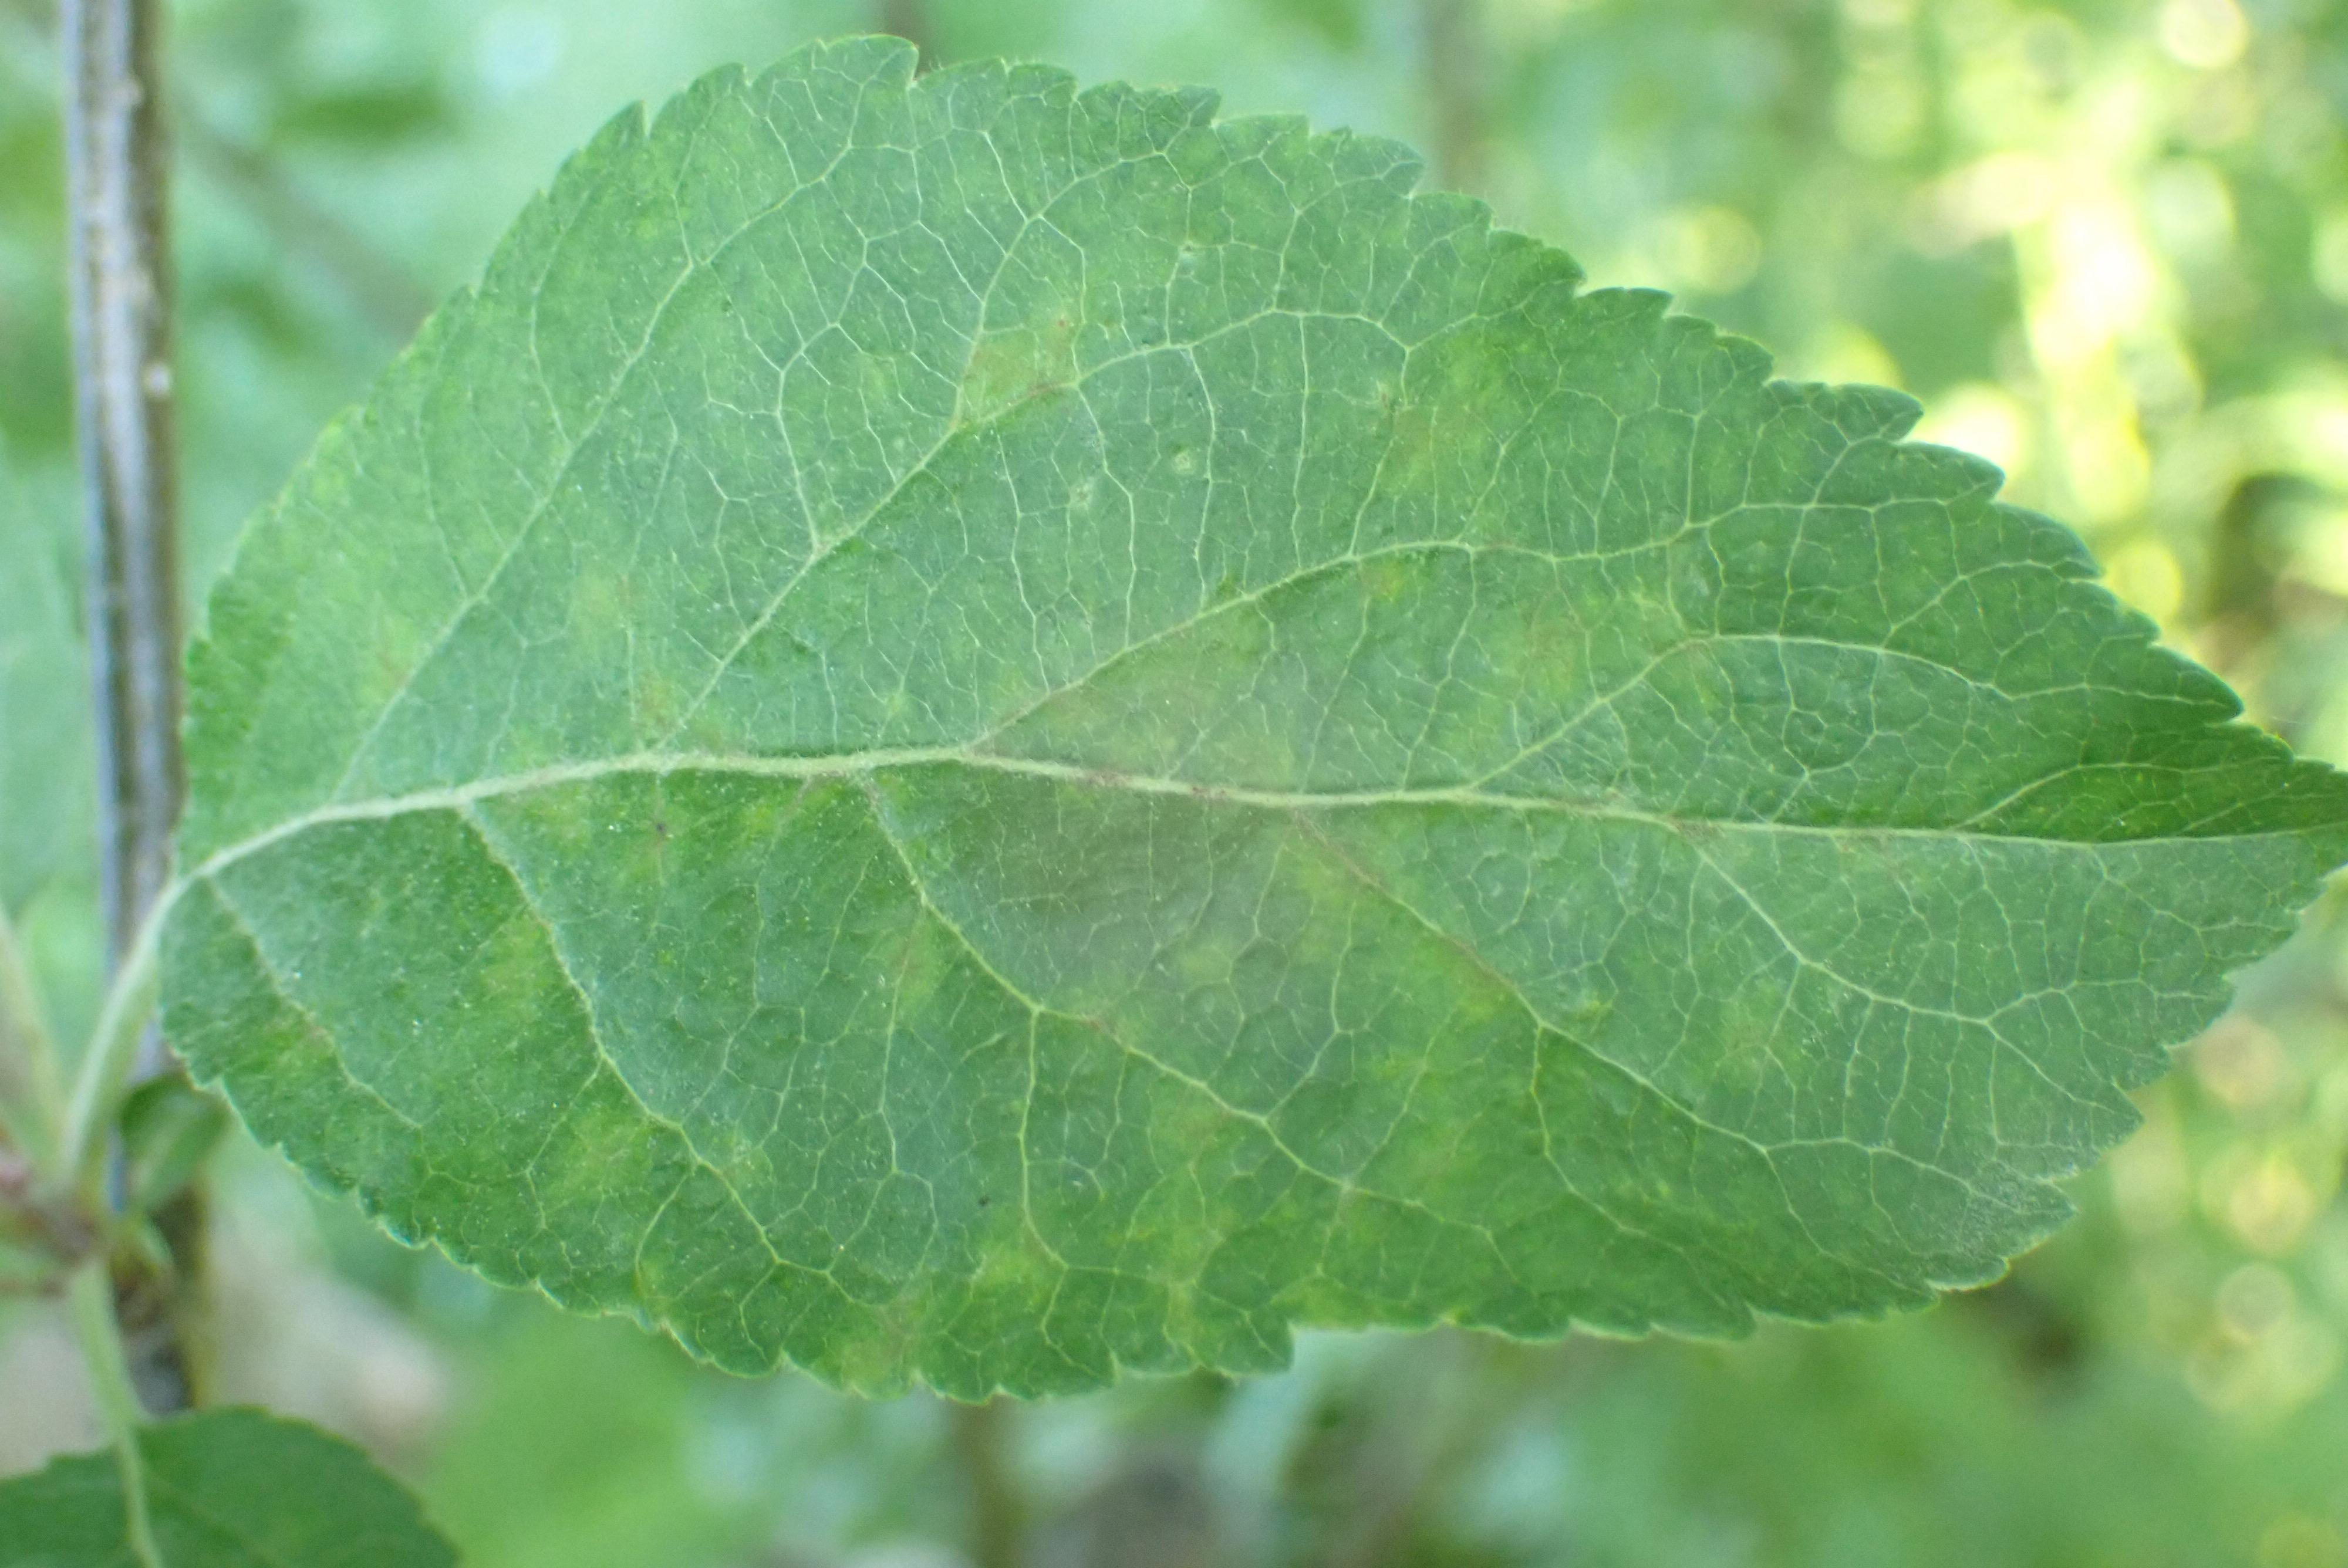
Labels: scab